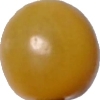
Label: tomato_cherry_yellow